Powerade Tigers

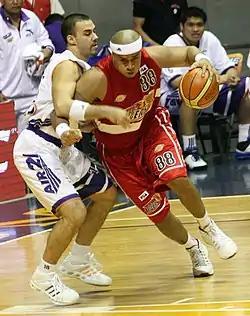
Asi Taulava joined the Coca-Cola Tigers in November 2007. He stayed until September 2010, when he was traded to the Meralco Bolts

After a dismal season, Coca-Cola head coach Binky Favis made some interesting moves that made the Tigers a competitive team during the 33rd season. Looking for a man in the middle and guards to boost its lineup, the Tigers pawned center/forward Mark Telan from Air21 in exchange for its two 1st round picks in the 2007 draft and signed Egay Echavez in the free agent pool. On draft night, the Tigers picked former Emilio Aguinaldo standout Ronjay Buenafe as the 11th overall in the 2nd round.